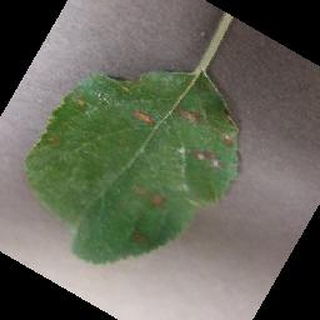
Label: apple_cedar_apple_rust